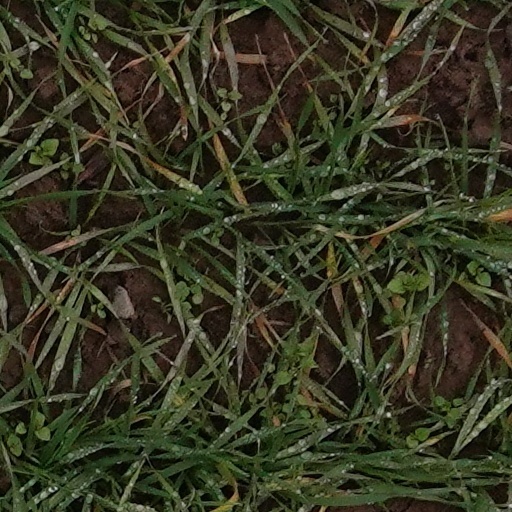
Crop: wheat